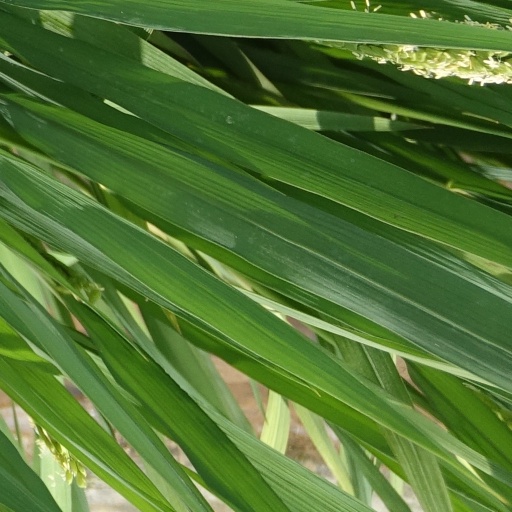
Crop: rice